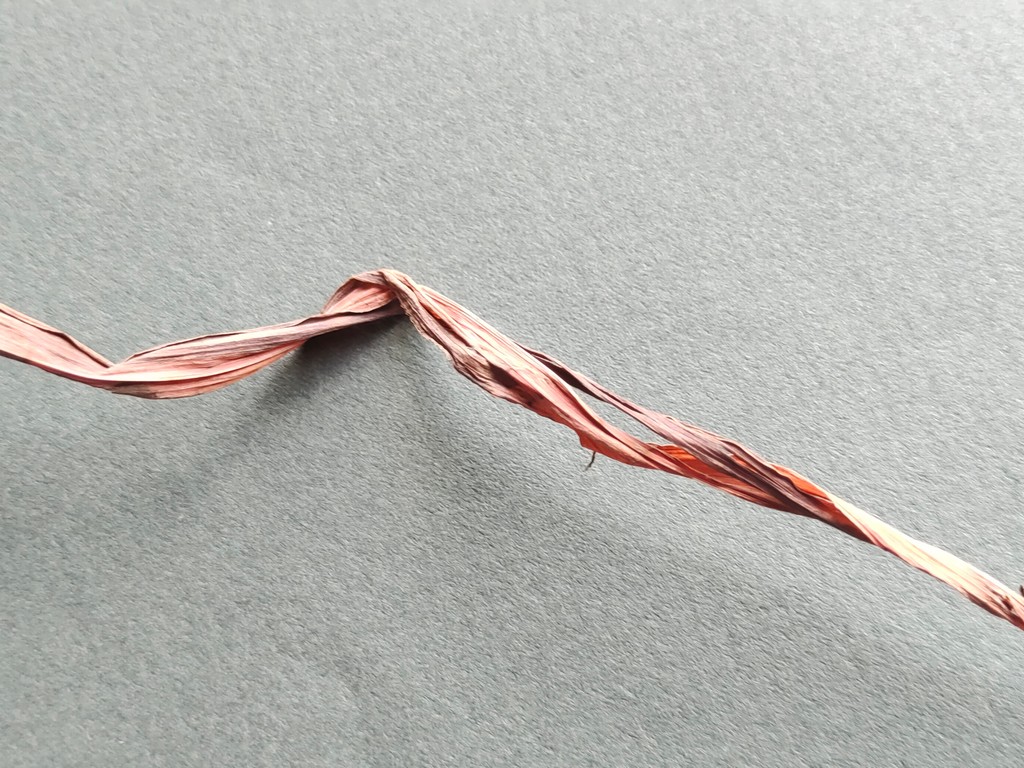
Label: Dried